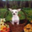
Label: dog